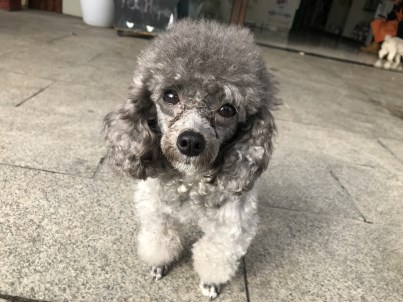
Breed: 2925-n000114-toy_poodle